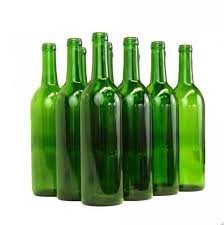
Label: glass